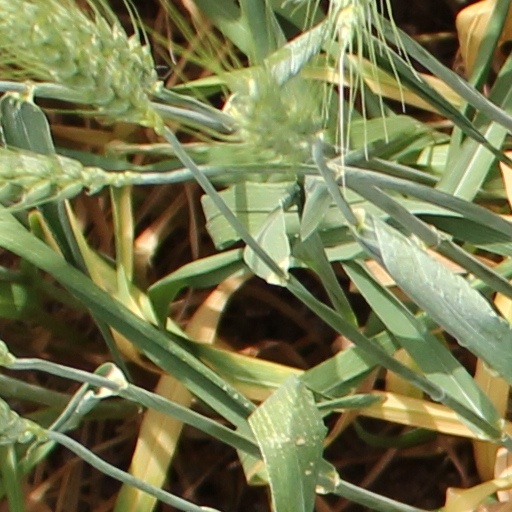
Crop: wheat